2006 Food City 500

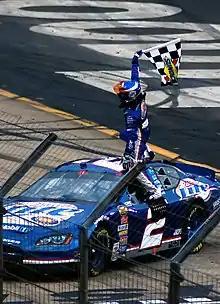
Kurt Busch celebrates after winning the 2006 Food City 500.

Besides the dyed between Gordon and Kenseth, there also was bitter rivalry shown between Busch and Kevin Harvick following contact last week at Atlanta. During the pre-race ceremonies and in the drivers meeting, Harvick spent his time taunting Busch for no good reason. Busch ignored his insults and dismissed reporters. Harvick had been complaining about Busch all week and once retorted that Roger Penske (Busch's team owner) would make a fool of himself in hiring Busch. NASCAR warned Busch and Harvick that if they got into a feud on the track, they would get penalized. Busch later won the race and Harvick ended up second. When interviewed, Kevin was not finished and said "I am glad for my second-place spot but seeing Kurt [Busch] up there is terrible. I hate to see him win. He is a big whiner."